Quad Cities

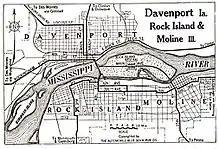
Map of the "Tri-Cities" in 1919

After the Civil War, the region began to gain a common identity. The river towns that were thoughtfully planned and competently led flourished, while other settlements, usually get-rich-quick schemes for speculators, failed to pan out. By World War I, the towns of Davenport, Rock Island, and Moline had begun to style themselves as the "Tri-Cities", a cluster of three more-or-less equally-sized river communities growing around the small bend of the Mississippi River where it flows west. But with the growth of Rock Island County, during the 1930s the term "Quad Cities" came into vogue, as East Moline was given "equal status". Despite the fact that the region had earned the name "Quad Cities", the National Basketball League and then the National Basketball Association had a franchise in Moline, Illinois, from 1946 to 1951 called the "Tri-Cities Blackhawks". Then, with the opening of an Alcoa (now Arconic) plant east of Davenport in 1948, the town of Bettendorf underwent so much growth that many people in the community discussed the adoption of the name "Quint Cities", but by this time, the name "Quad Cities" had become known well beyond the area, and "Quint Cities" never caught on, despite the efforts of WOC-TV (now KWQC-TV) and others. Consequently, when Bettendorf passed East Moline in size, there was some debate about whether Bettendorf had "displaced" East Moline. Instead, local officials, such as the Chamber of Commerce, have chosen an inclusive approach, maintaining the name "Quad Cities" yet including all five cities.